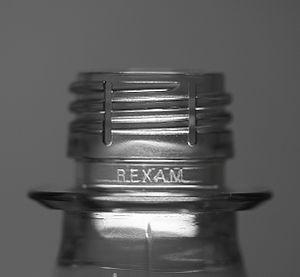
Rexam PLC est leader dans le domaine des emballages en plastique et de la production de canettes de boissons. Le siège de cette entreprise se trouve à Londres